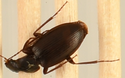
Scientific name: Calathus advena
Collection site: Niwot Ridge NEON (NIWO), plot NIWO_009